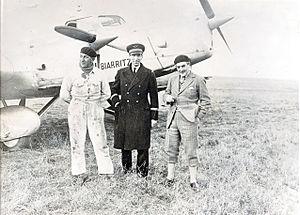
Equipage devant Biarritz, Le Bourget, avril 1932
Le raid Paris Nouméa de 1932 constitue la première liaison aérienne jamais réalisée entre la France et la Nouvelle-Calédonie. L’exploit a été réalisé de Paris à Nouméa grâce au Couzinet 33 Biarritz, entre le 6 mars au 5 avril 1932. L'équipage était composé de Charles de Verneilh, Max Dévé et Émile Munch.